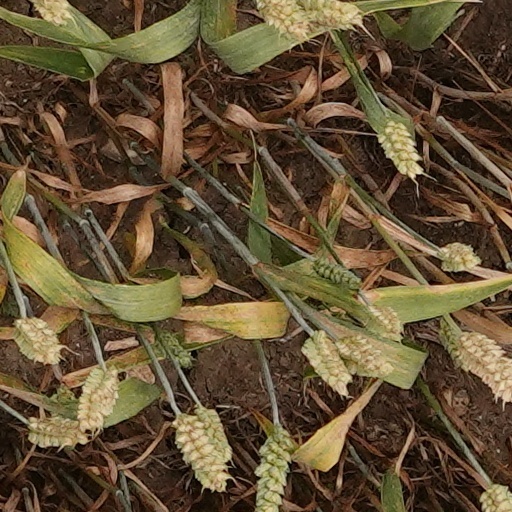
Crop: wheat